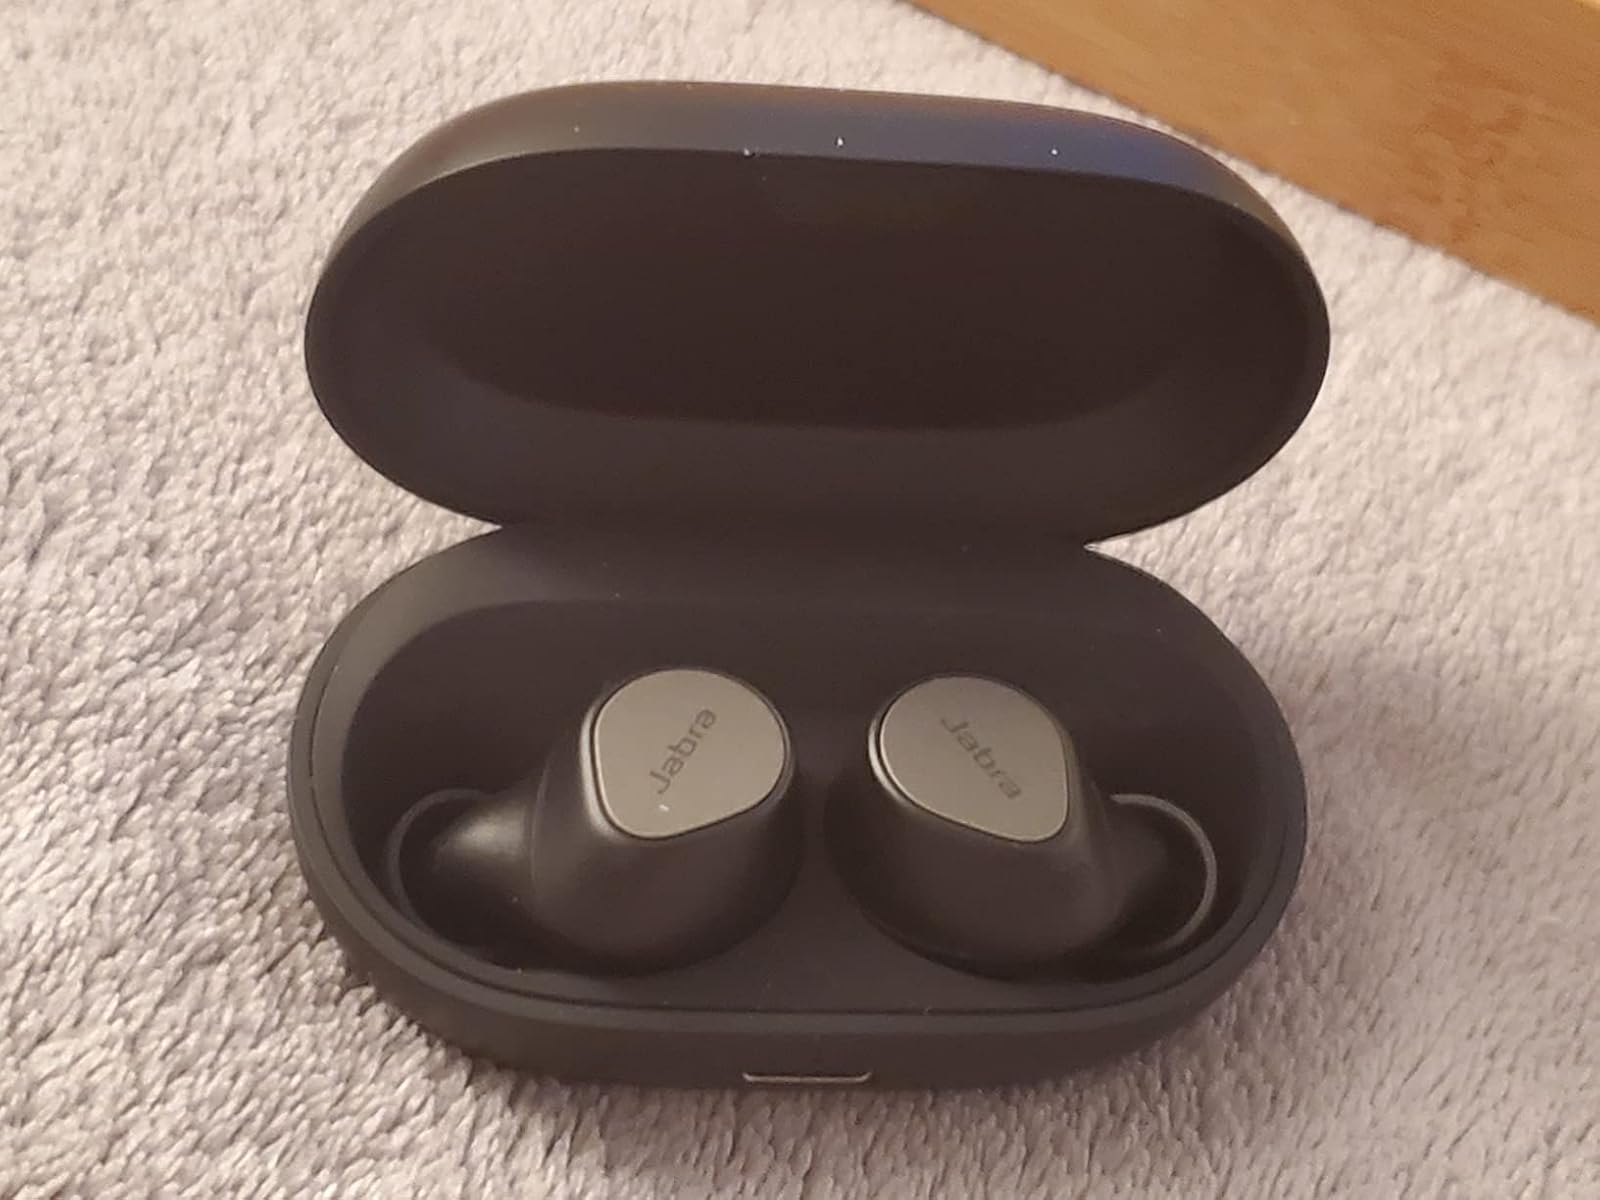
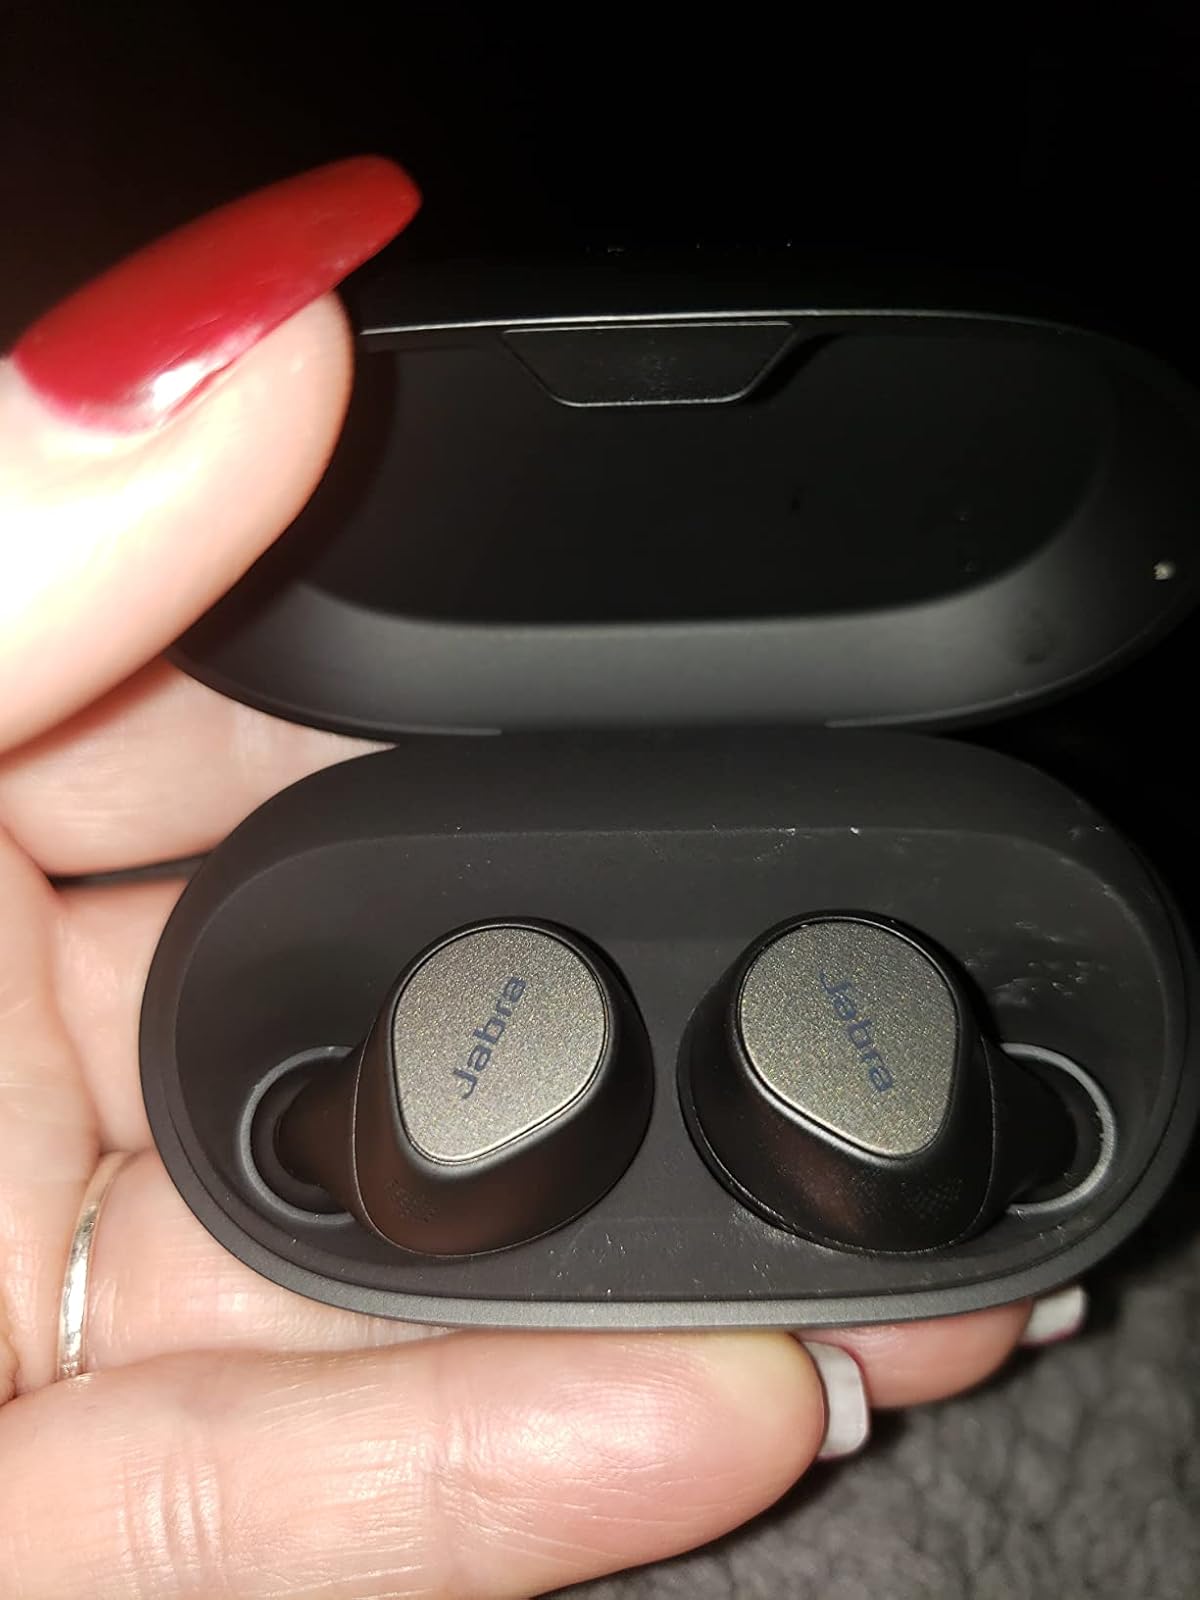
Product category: earbuds
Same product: yes